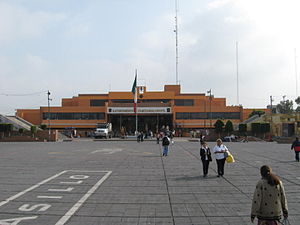
Ciudad Nezahualcóyotl
Rådhuset i Ciudad Nezahualcóyotl
Ciudad Nezahualcóyotl er administrativt center for kommunen Nezahualcóyotl i delstaten Mexico i Mexico. Ciudad Nezahualcóyotl befinder sig tæt op til Mexico City og den bliver også regnet som en del af Mexico City i storbyområdet ZMCM.